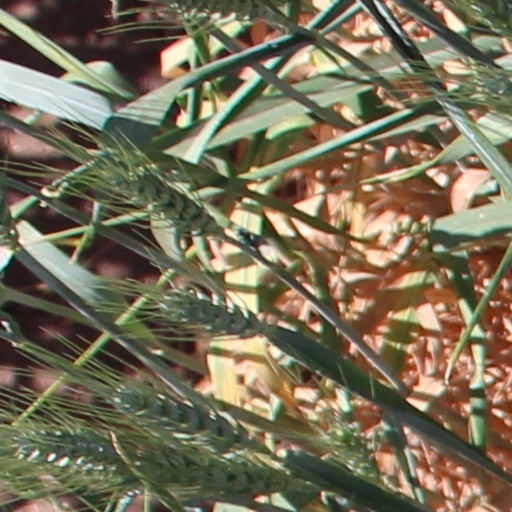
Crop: wheat